WRTR

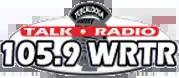
Former logo

In 2000, WRTR and WACT were acquired by San Antonio-based Clear Channel Communications, a forerunner to current owner iHeartMedia. On May 4, 2009, WRTR changed its format to all-talk, simulcasting WACT 1420. The two stations were branded as "Talk Radio 105.9". Then in October 2012, WACT 1420 flipped to comedy radio. That left WRTR 105.9 as an FM talk station, no longer simulcast with 1420 AM.